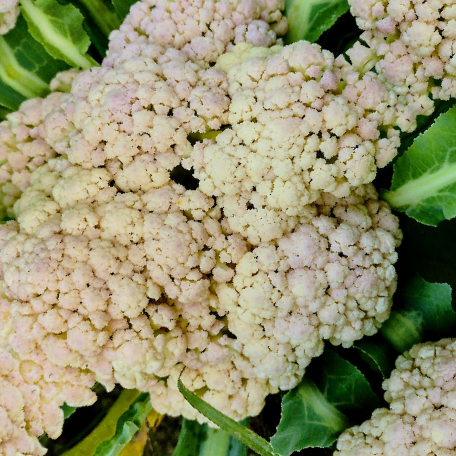
Label: Bacterial spot rot